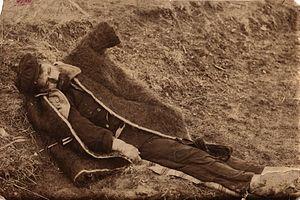
Damian Iovanov Grouev et mort le 23 décembre 1906 dans le massif de Maléchévo est un révolutionnaire autonomiste bulgare. C'est l'un des fondateurs de l'Organisation révolutionnaire intérieure macédono-andrinopolitaine et de l'Organisation révolutionnaire intérieure macédonienne. Il a également joué un rôle clé dans l'insurrection d'Ilinden, dirigée contre le pouvoir ottoman afin d'obtenir l'autonomie de la Macédoine. La plupart des historiens le considèrent comme bulgare mais en Macédoine du Nord actuelle il est considéré comme macédonien.